Montgomery 15

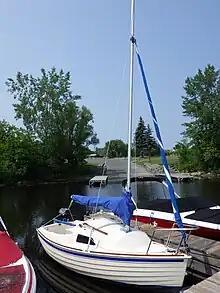
Montgomery 15

The Montgomery 15 is a recreational keelboat, built predominantly of fiberglass, with simulated lapstrake construction molded in. It has a fractional sloop rig, a nearly plumb stem, a vertical transom, a transom-hung rudder controlled by a tiller and a fixed stub keel with a retractable centerboard. It displaces and carries of ballast.